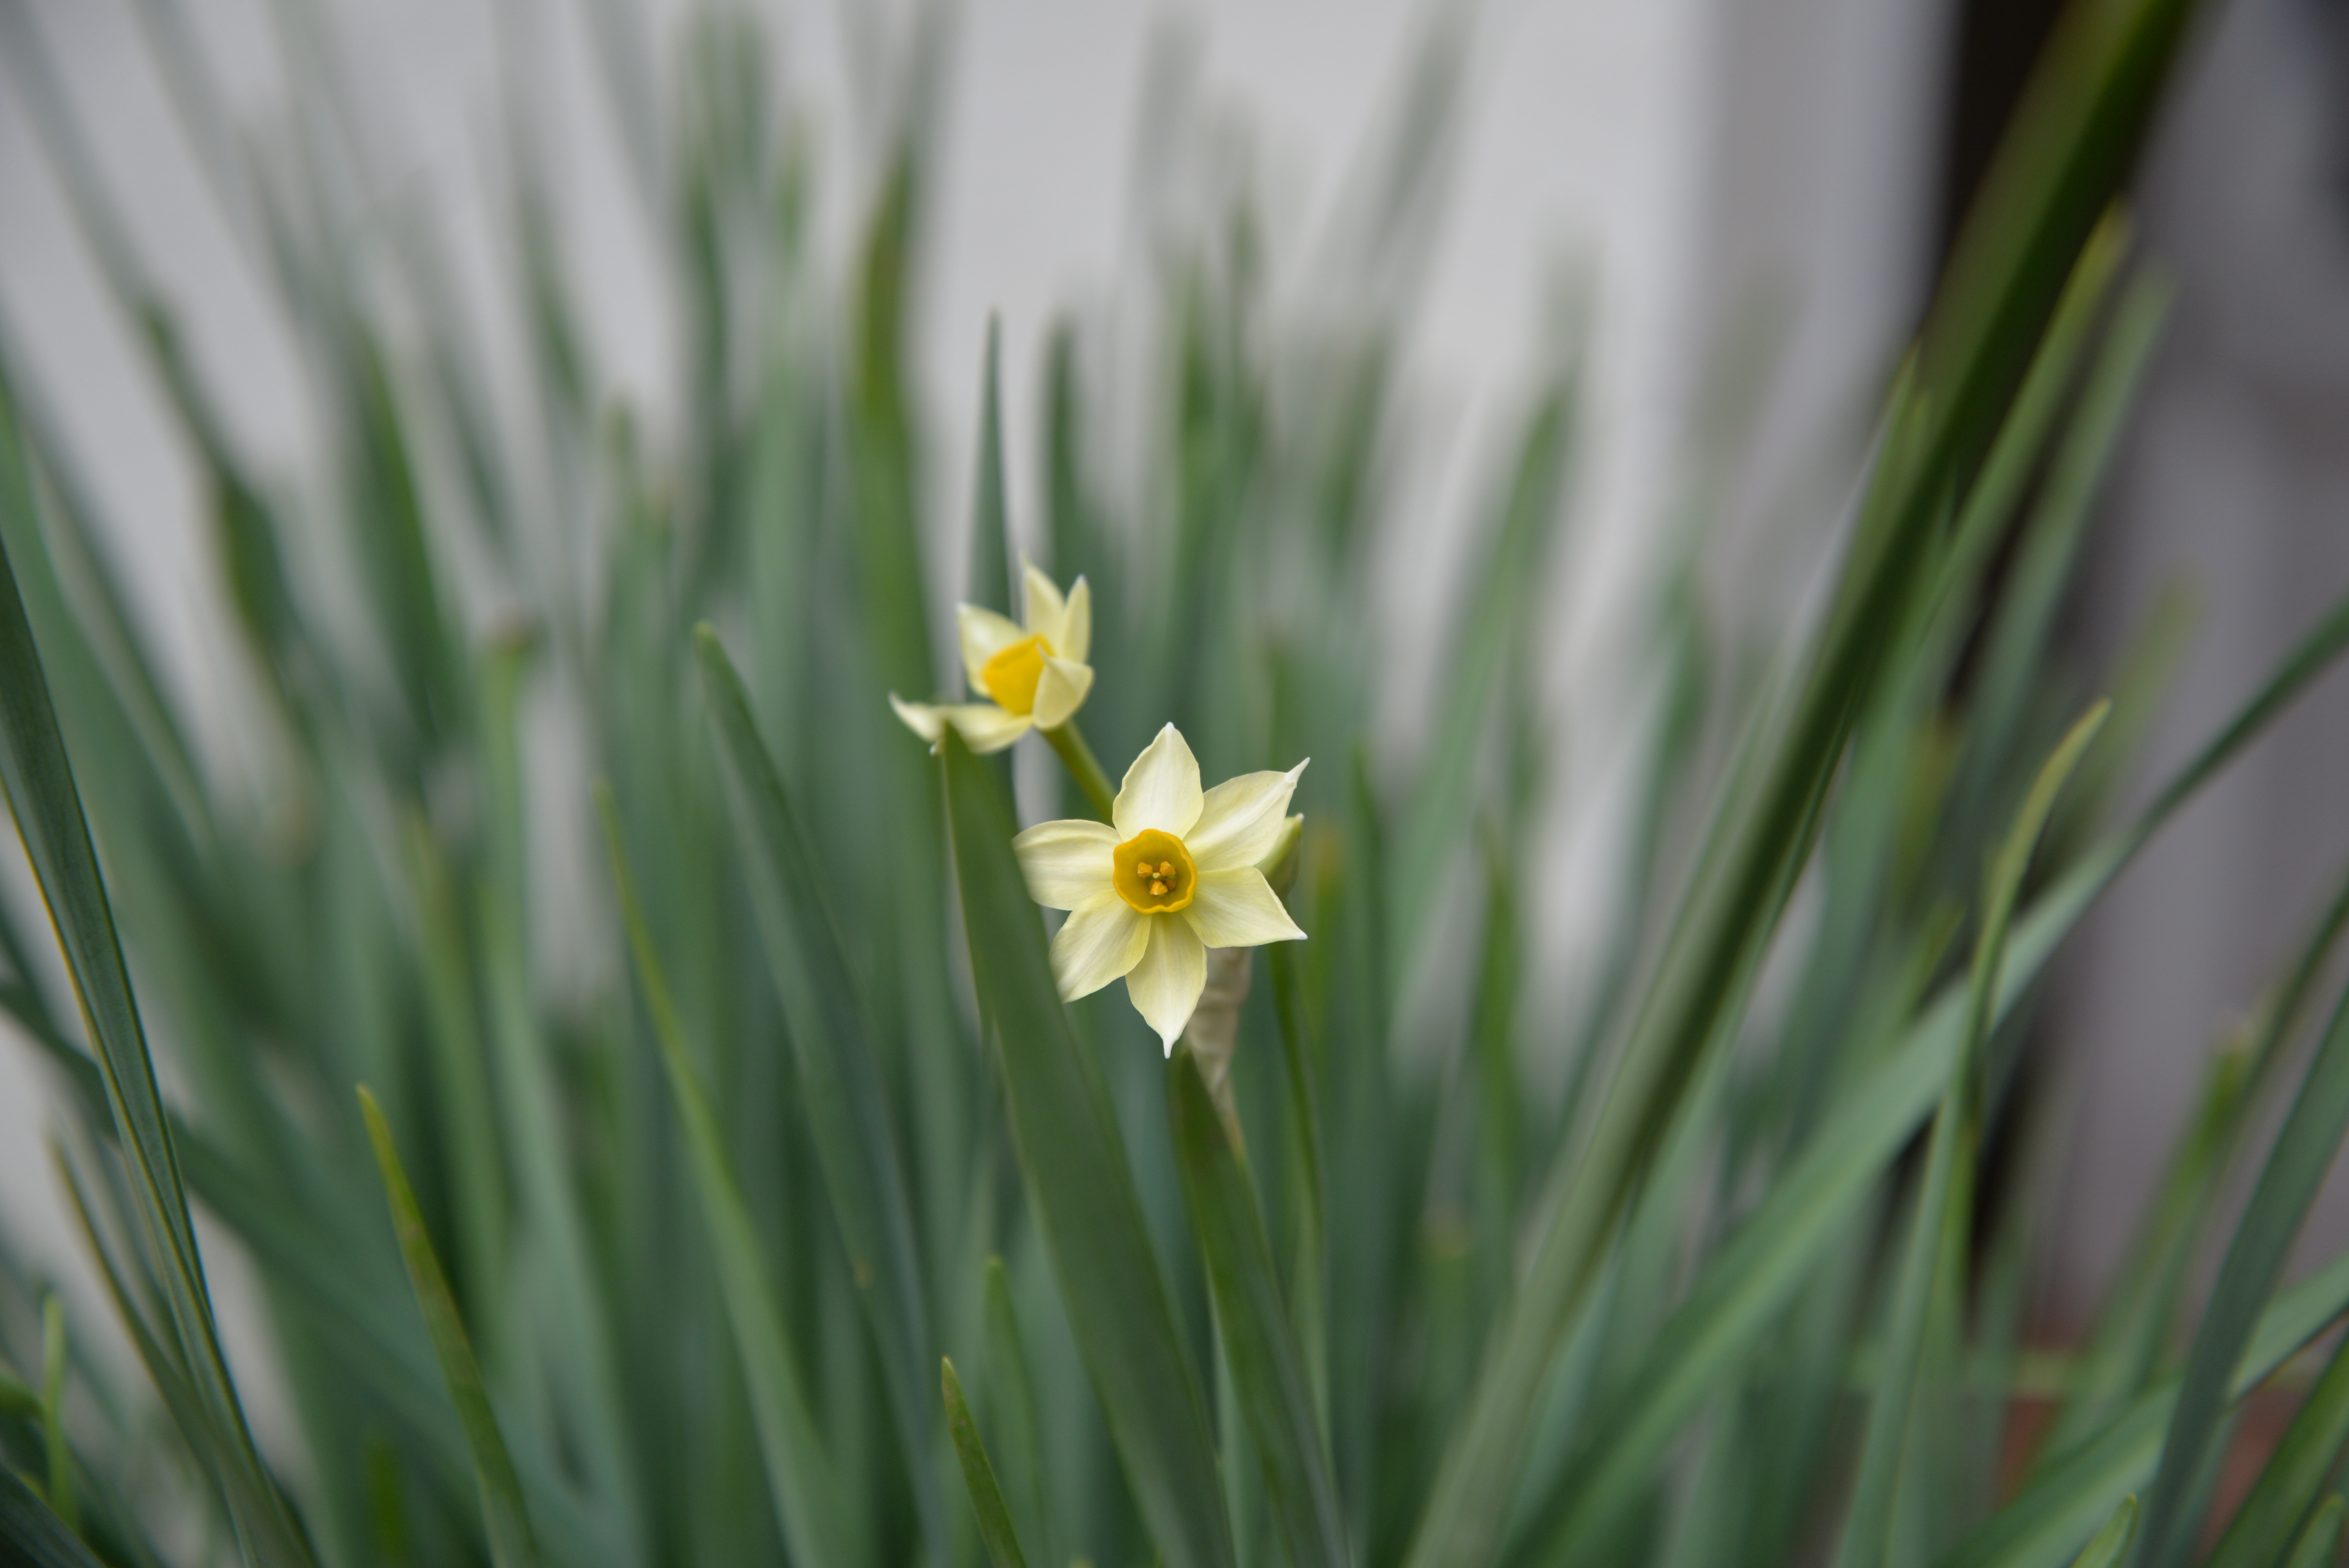
grass, plant, white, field, meadow, prairie, flower, green, botany, yellow, daffodil, flora, wildflower, close up, narcissus, chinensis, macro photography, flowering plant, grass family, plant stem, land plant, narcissus tazetta subsp